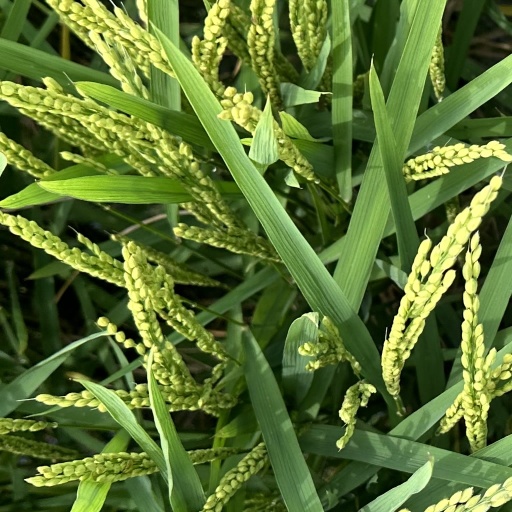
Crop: rice